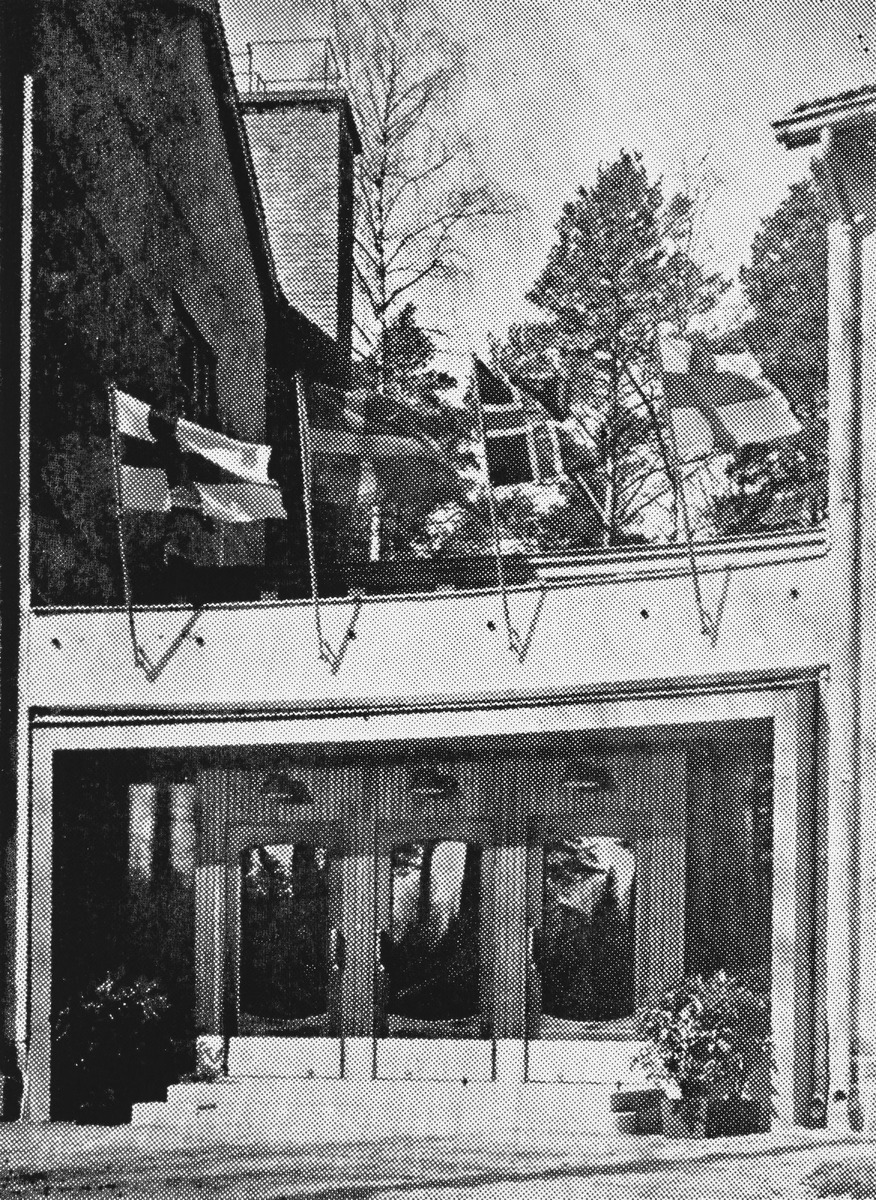
MTK:n opiston vihkiäisjuhlat 1953 (?).
The inauguration of the academy of MTK, the Central Union of Agricultural Producers and Forest Owners in Finland, in 1953 (?).
sisällön kuvaus: Maataloustuottajain Keskusliiton MTK:n opiston sisäänkäynti. Opisto vihittiin käyttöön 29.4.1953(?). Kohopainossa tehty vedos sanomalehden kuvalaatasta. content description: The entrance of the academy of MTK, the Central Union of Agricultural Producers and Forest Owners in Finland in 1953 (?). The academy was inaugurated on April 29, 1953. A print made by letterpress printing from a metal newspaper printing plate.
Vuosi: 1900
Paikka: Suomi, Espoo, Espoon maalaiskunta, Tapiola, Westend
Aiheet: MTK; Maa- ja metsätaloustuottajain Keskusliitto; painaminen; kemigrafia; painolaatat; kuvalaatat; autotypiat; rasterilaatat; kuvanvalmistus; painokuvat; painolaatta; kuvalaatta; etujärjestöt; graafinen ala; graafinen teollisuus; järjestöt; kirjapainoala; kirjapainotaito; kirjapainotekniikka; kohopaino; painomenetelmät; painotekniikka; painotuotteet; sanomalehdet; valokuvat; ulkokuva; liput; liputus; rakennukset; the Central Union of Agricultural Producers and Forest Owners in Finland; printing; relief printing; typographic printing; letterpress printing; chemigraphy; metal printing plates; engravings; engraved plates; photoengravings; etchings; photo-etched plates; cuts; blocks; halftones; illustration technology; newspaper illustrations; images; prints; impressions; photograps; institute; building; flags